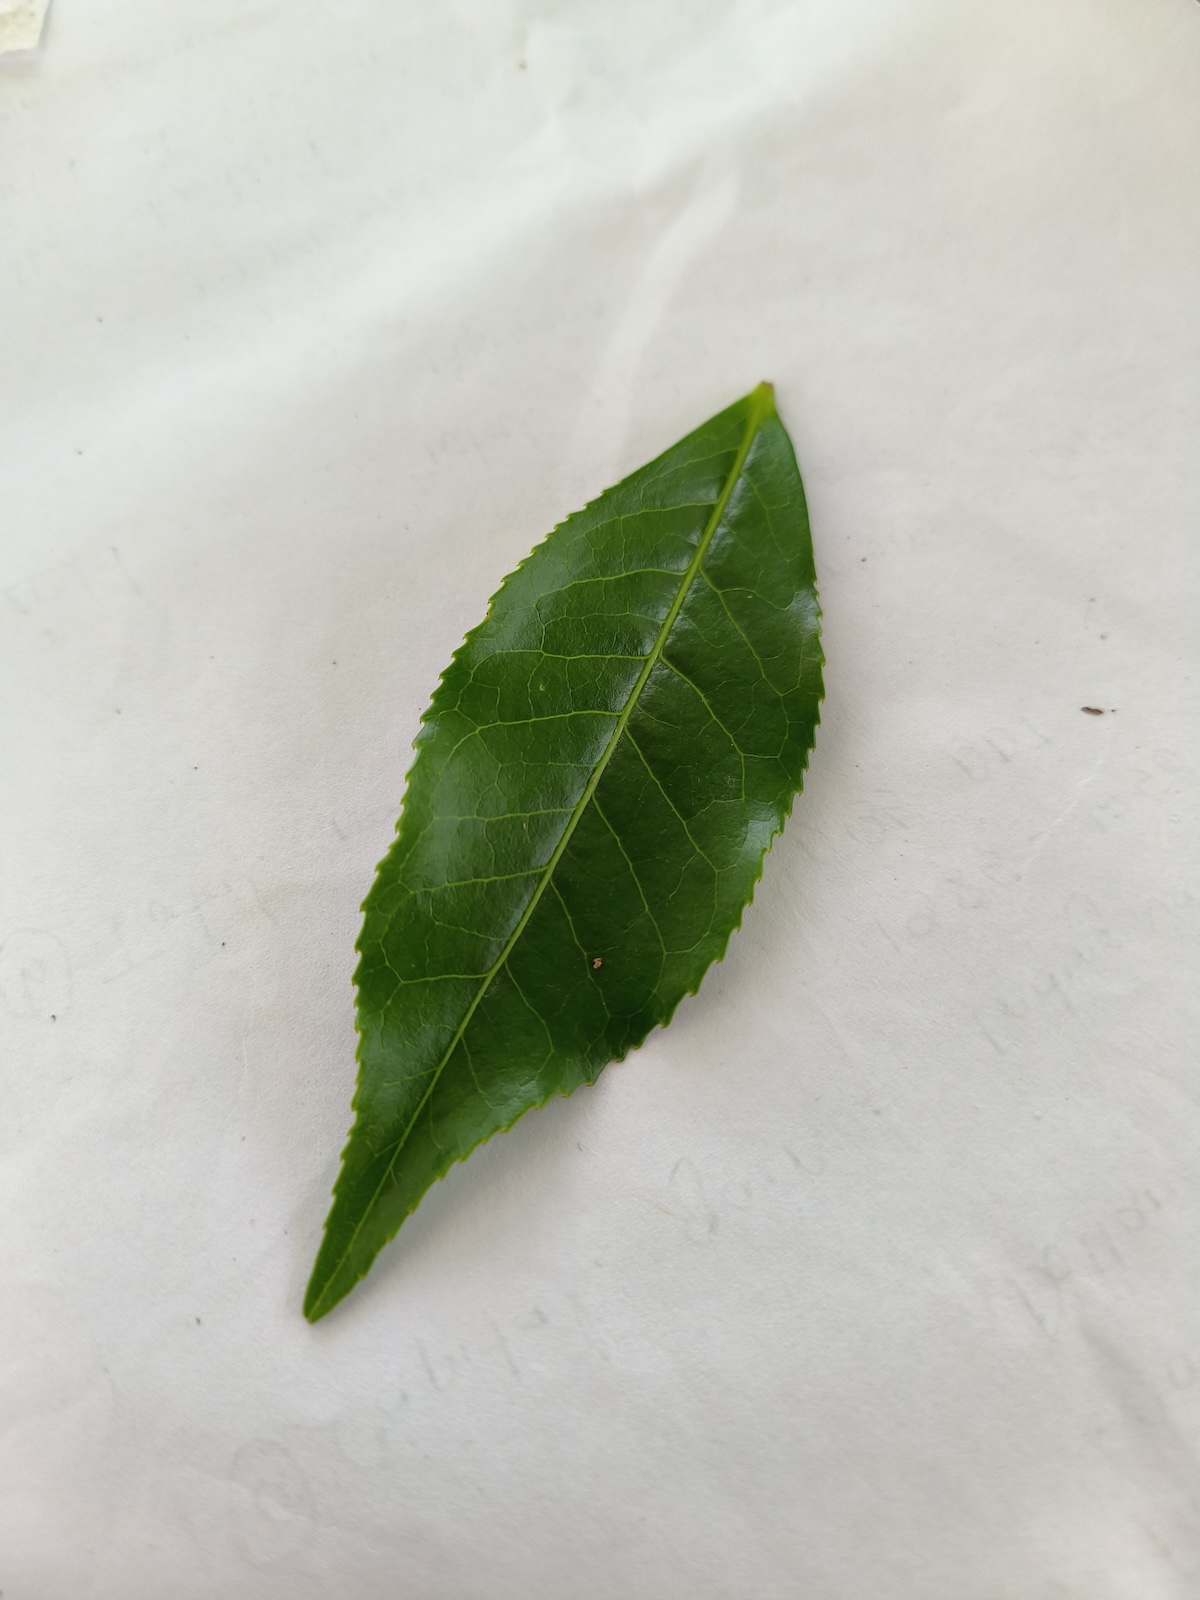
Label: Healthy leaf